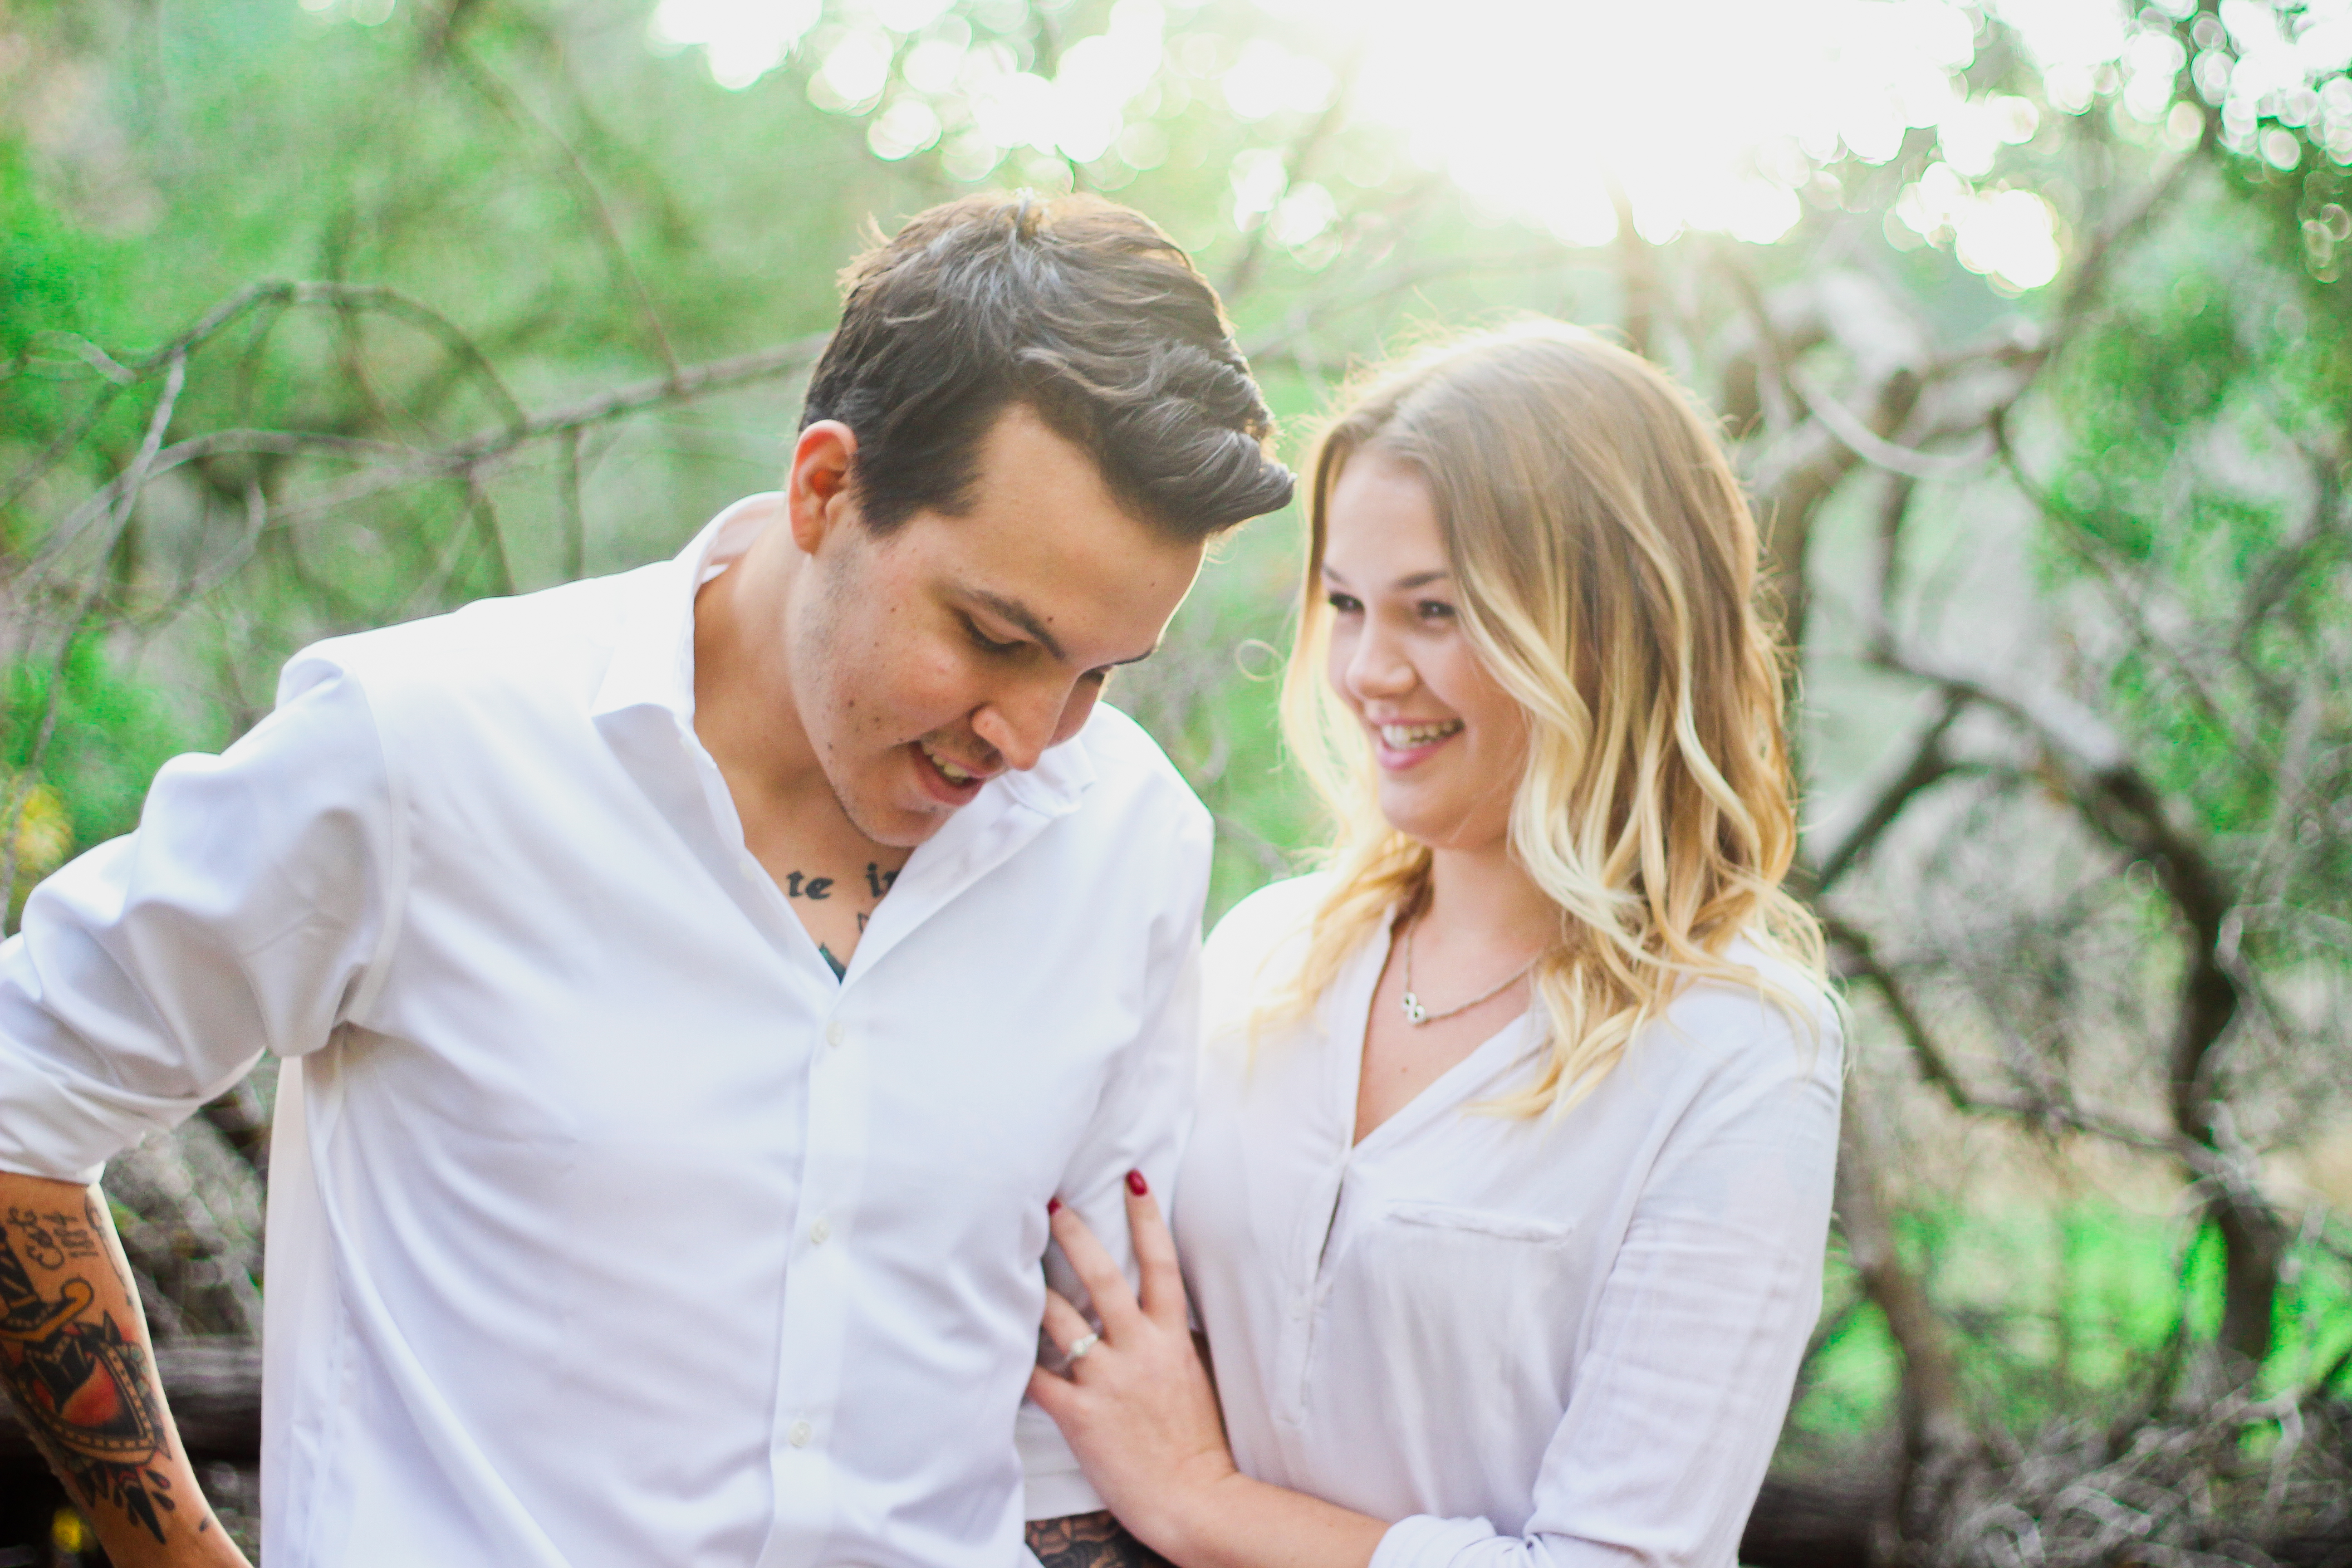
people, romance, ceremony, portrait photography